Archbasilica of Saint John Lateran

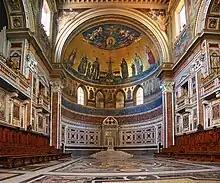
The papal "cathedra", the presence of which renders the archbasilica the cathedral of Rome, is located in its apse. The decorations are in cosmatesque style.

Pope Sylvester I presided over the official dedication of the archbasilica and the adjacent Lateran Palace in 324, changing the name from "Domus Fausta" to "Domus Dei" ("House of God"), with a dedication to Christ the Savior ("Christo Salvatori"). When a "cathedra" became a symbol of episcopal authority, the papal "cathedra" was placed in its interior, rendering it the cathedral of the Pope as Bishop of Rome. When Gregory the Great sent the Gregorian mission to England under Augustine of Canterbury, some original churches in Canterbury took the Roman plan as a model, dedicating a church both to Christ as well as one to Saint Paul, outside the walls of the city. The church name "Christ Church", so common for churches around the world today in Anglophone Anglican contexts, originally came from this Roman church, central to pre-medieval Christian identity.